Infected (The Last of Us)

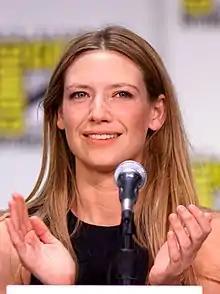
Anna Torv's performance as Tess was widely praised by critics, and earned her an Emmy nomination for Outstanding Guest Actress in a Drama Series.

"The Last of Us" series creators Craig Mazin and Neil Druckmann, respectively, wrote and directed "Infected"; Druckmann was the writer and creative director of the video game on which the series is based. The Directors Guild of Canada revealed Druckmann was assigned to direct an episode in September 2021; in February 2022, Druckmann confirmed he directed an episode and said his experience reinforced and reflected his experience directing games. He predicted it would be significantly different but noted several similarities after witnessing Mazin direct the first episode. He found the biggest difference was the inability to make changes after production; in game development, he is able to request changes to factors such as framing, lighting, clothing, environments and weather. He spent over a month preparing as it was his first experience directing television. Pedro Pascal (who portrays Joel) considered Druckmann the most open and excited of the season's directors, and Bella Ramsey (Ellie) found his feedback believable due to his proximity to the source material.